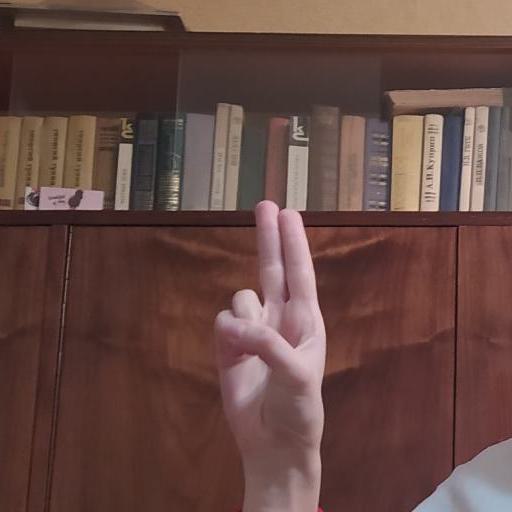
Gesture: two_up